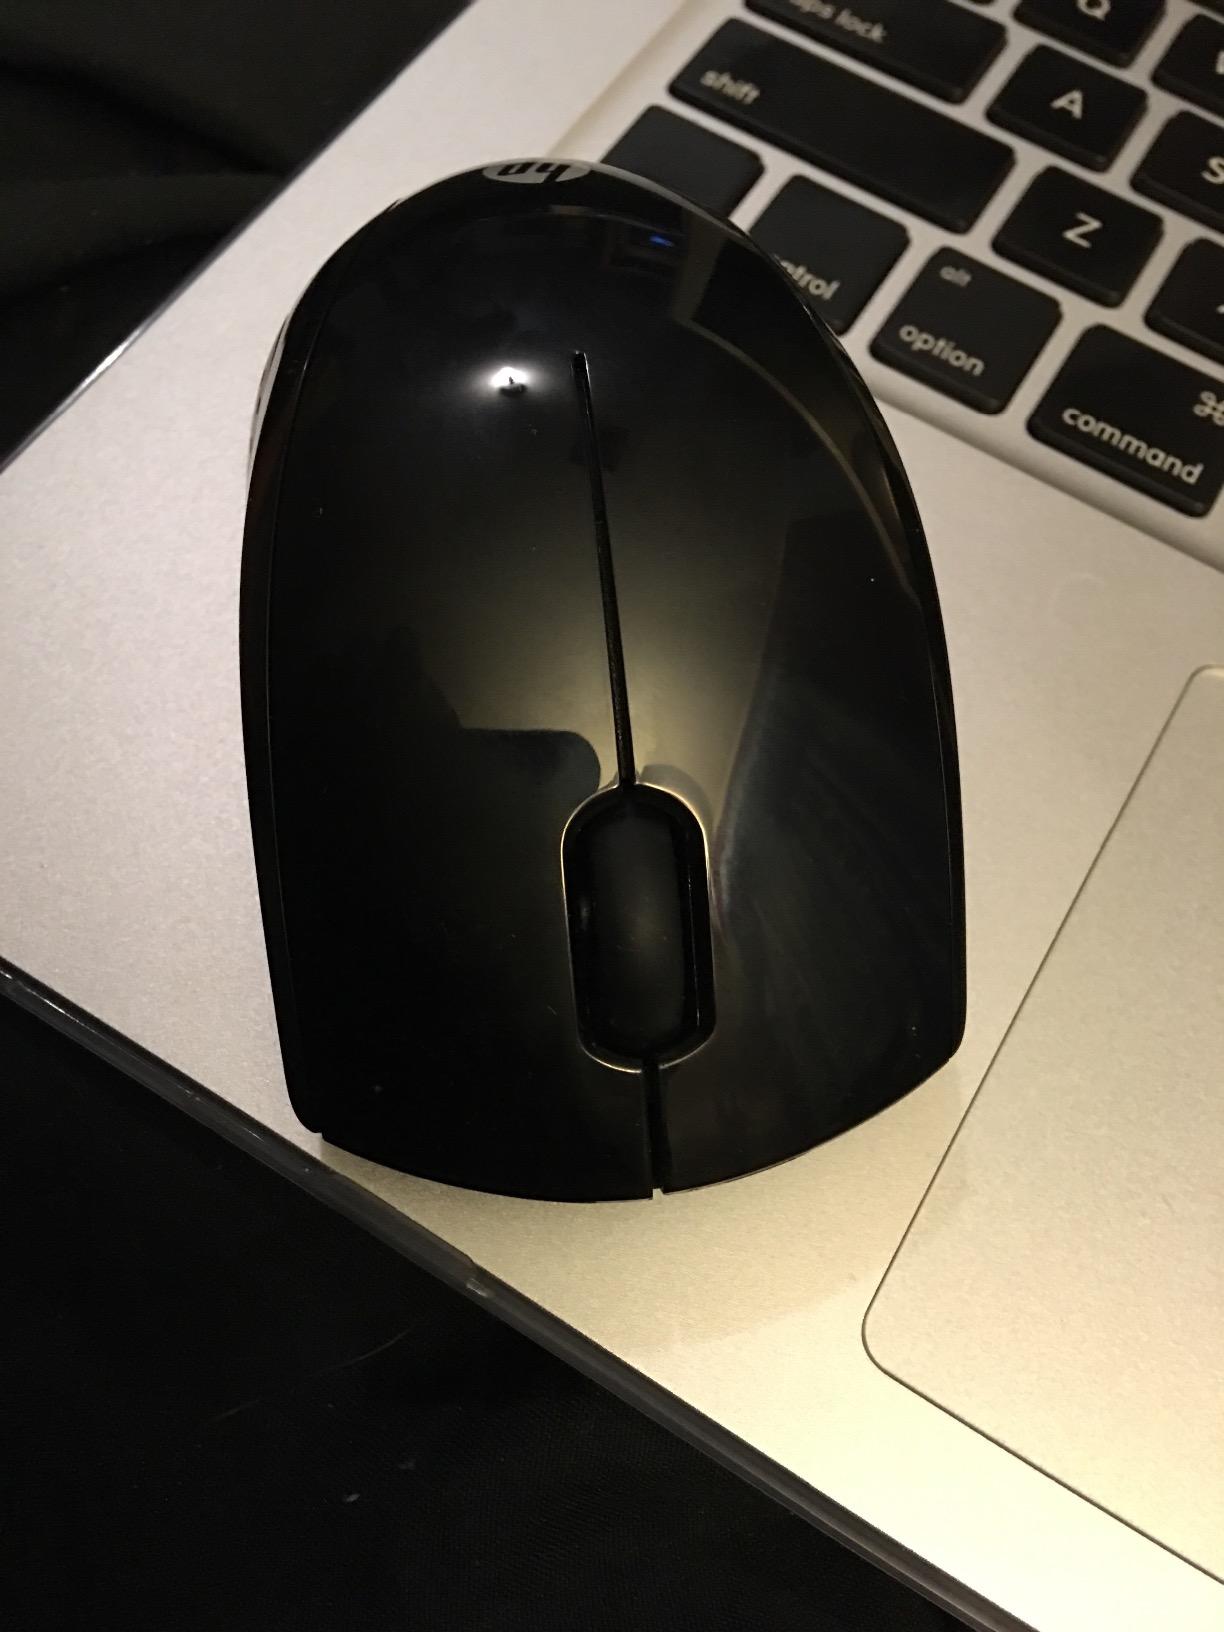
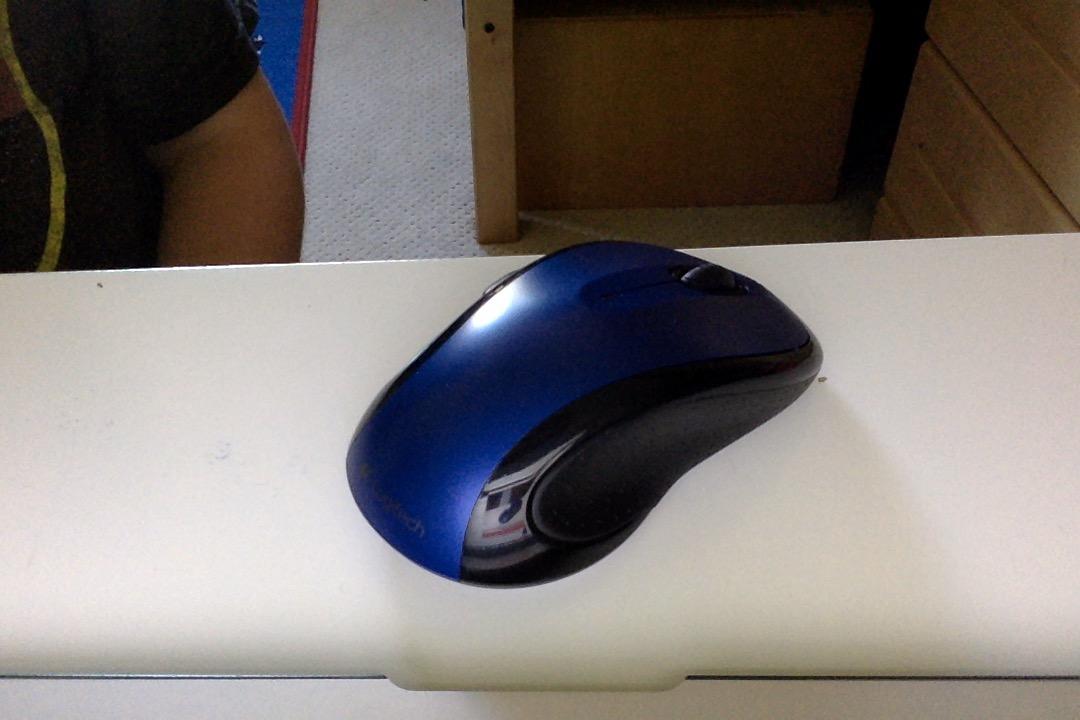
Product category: mouse
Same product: no